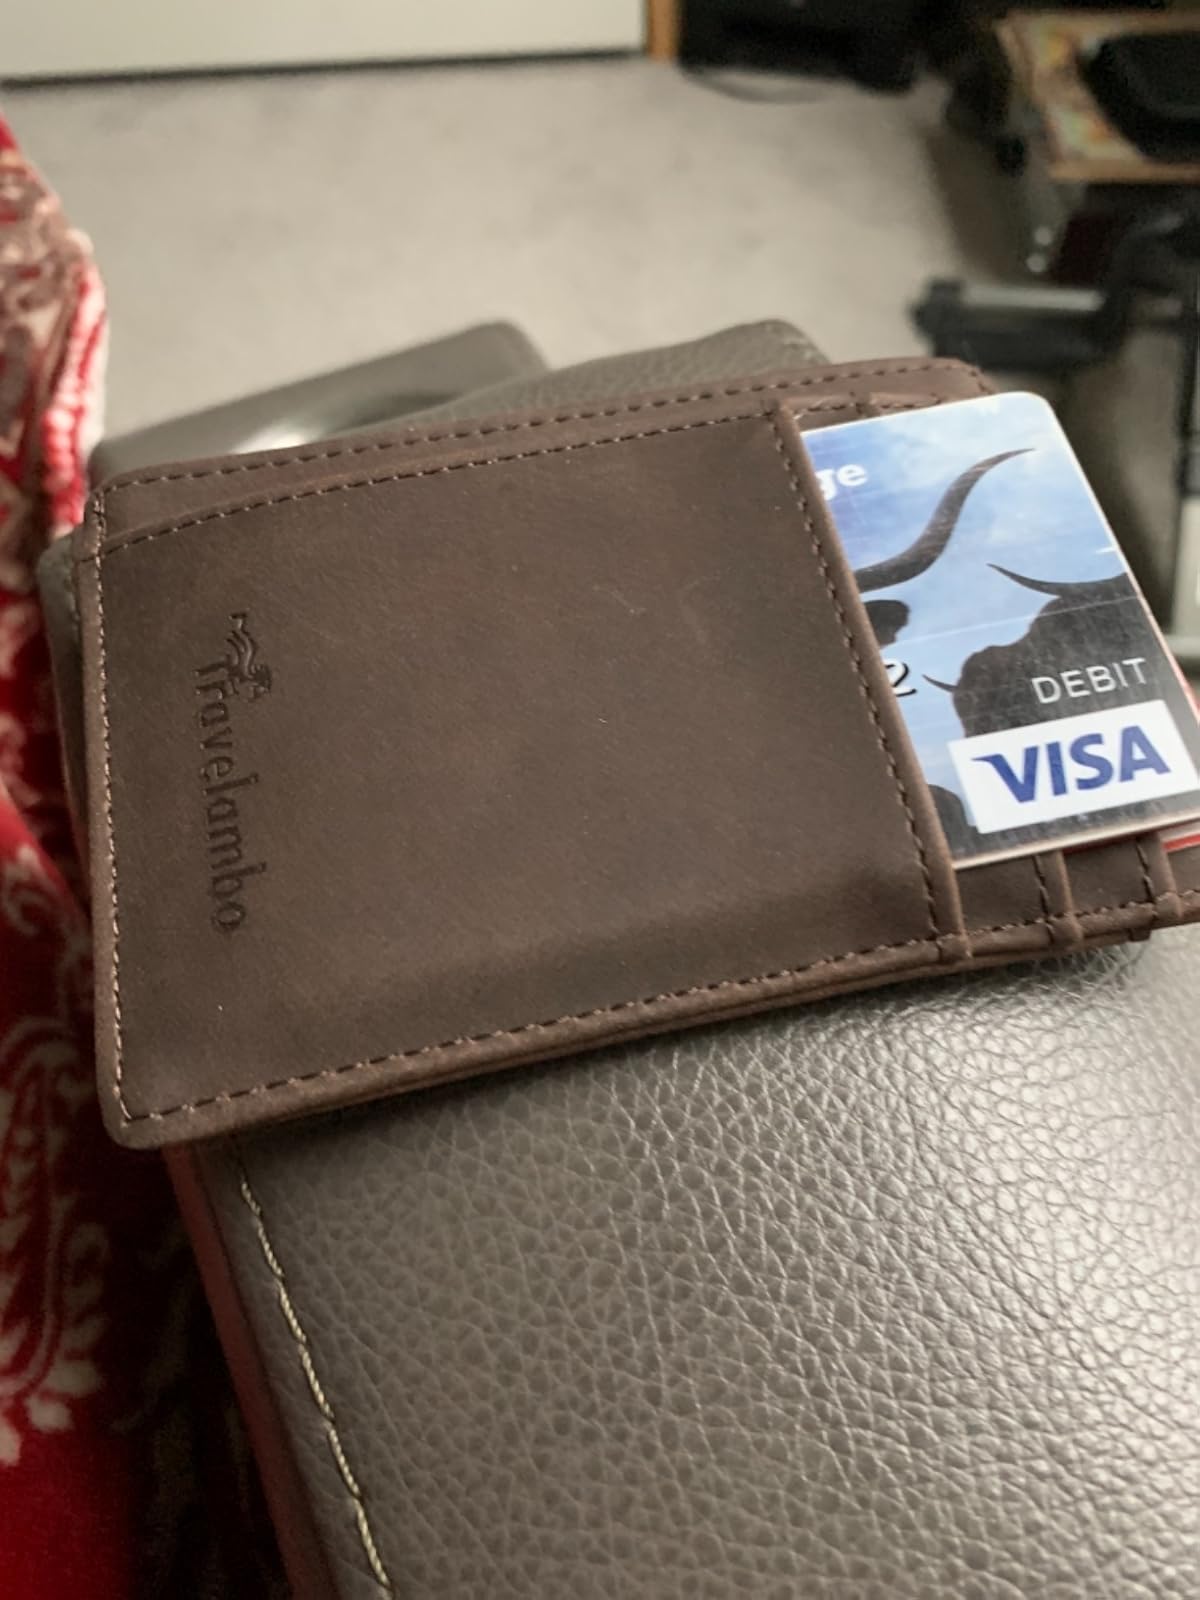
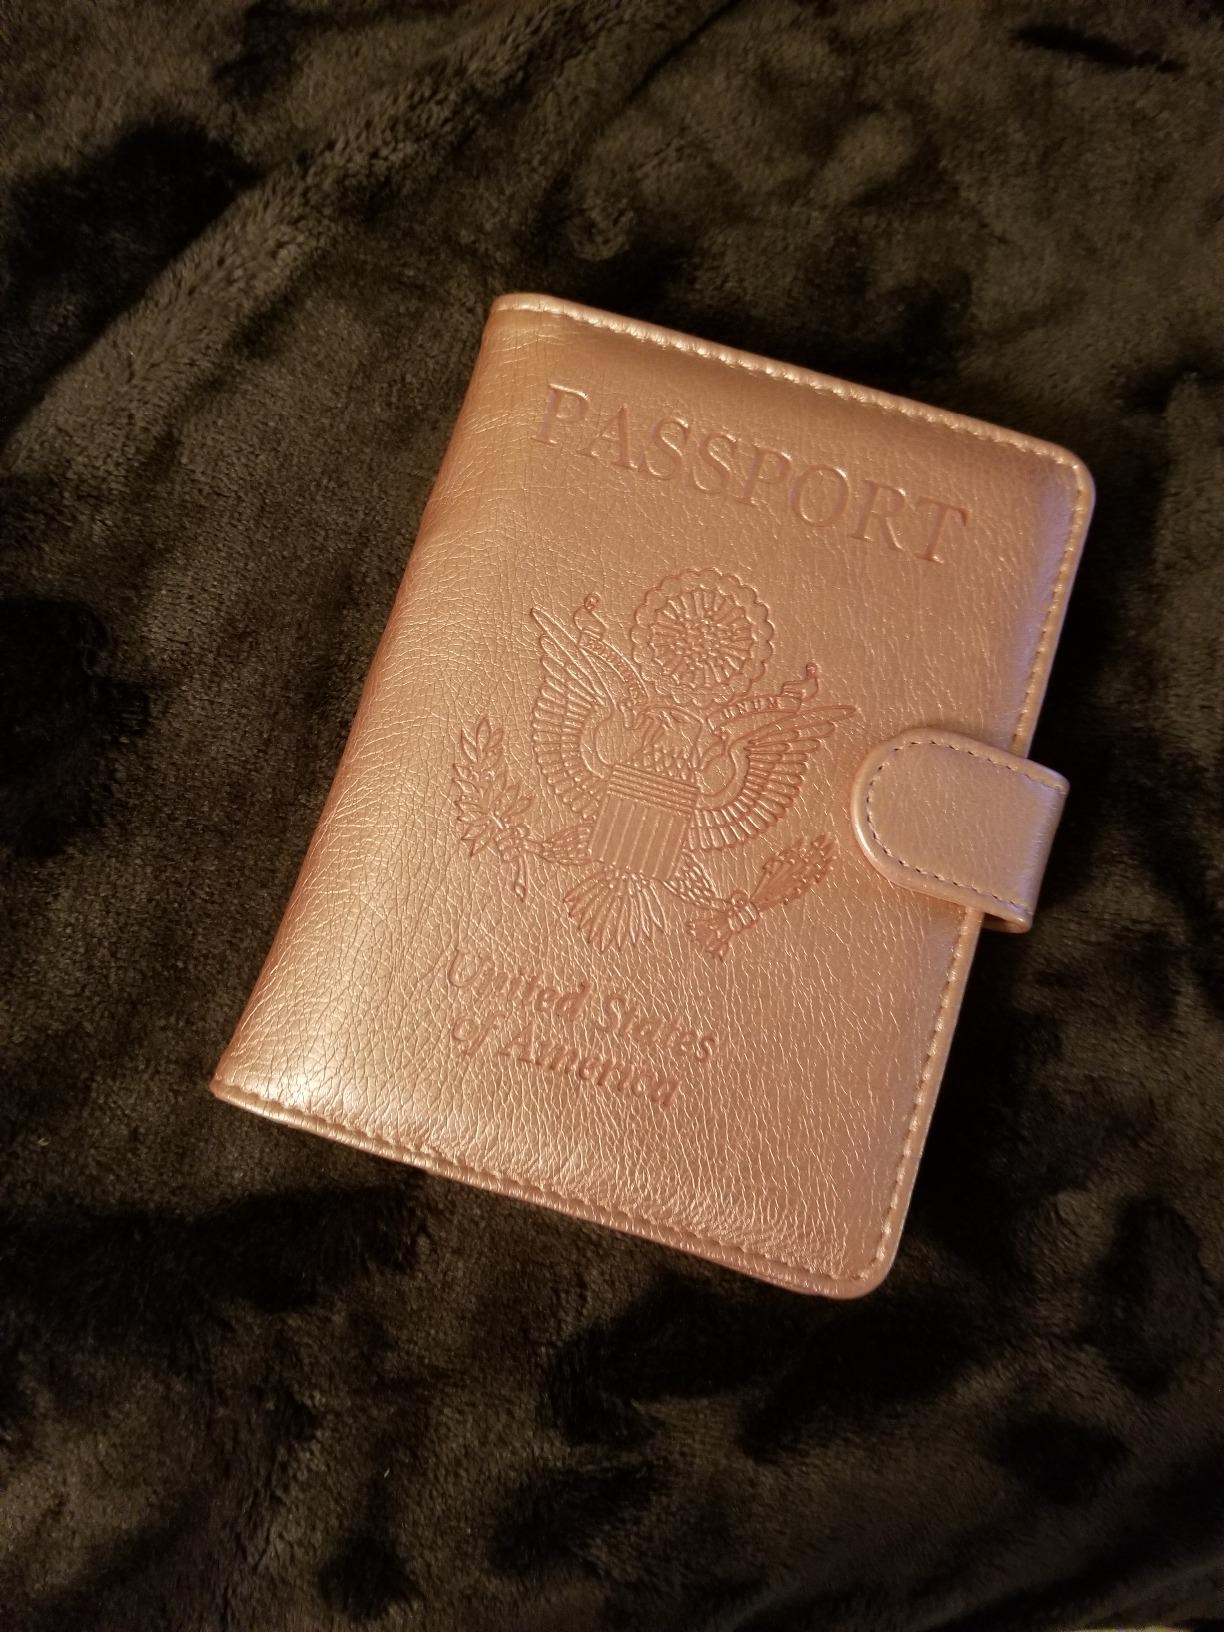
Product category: accessories_wallet
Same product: no